The Lake Calls

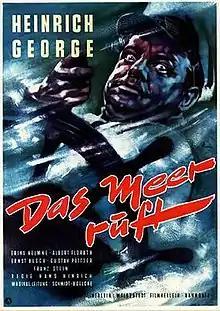

The Lake Calls is a 1933 German drama film directed by Hans Hinrich and starring Heinrich George, Erika Helmke and Hans Mierendorff. It is based on the poem "Terje Vigen" by Henrik Ibsen. It was shot at the Terra Studios in Berlin and on location on the Danish island of Bornholm in the Baltic Sea. The film's sets were designed by the art directors Ernö Metzner and Erich Zander. The film shifted the setting from Ibsen's original work which took place in the Napoleonic Wars to the Baltic during the First World War.